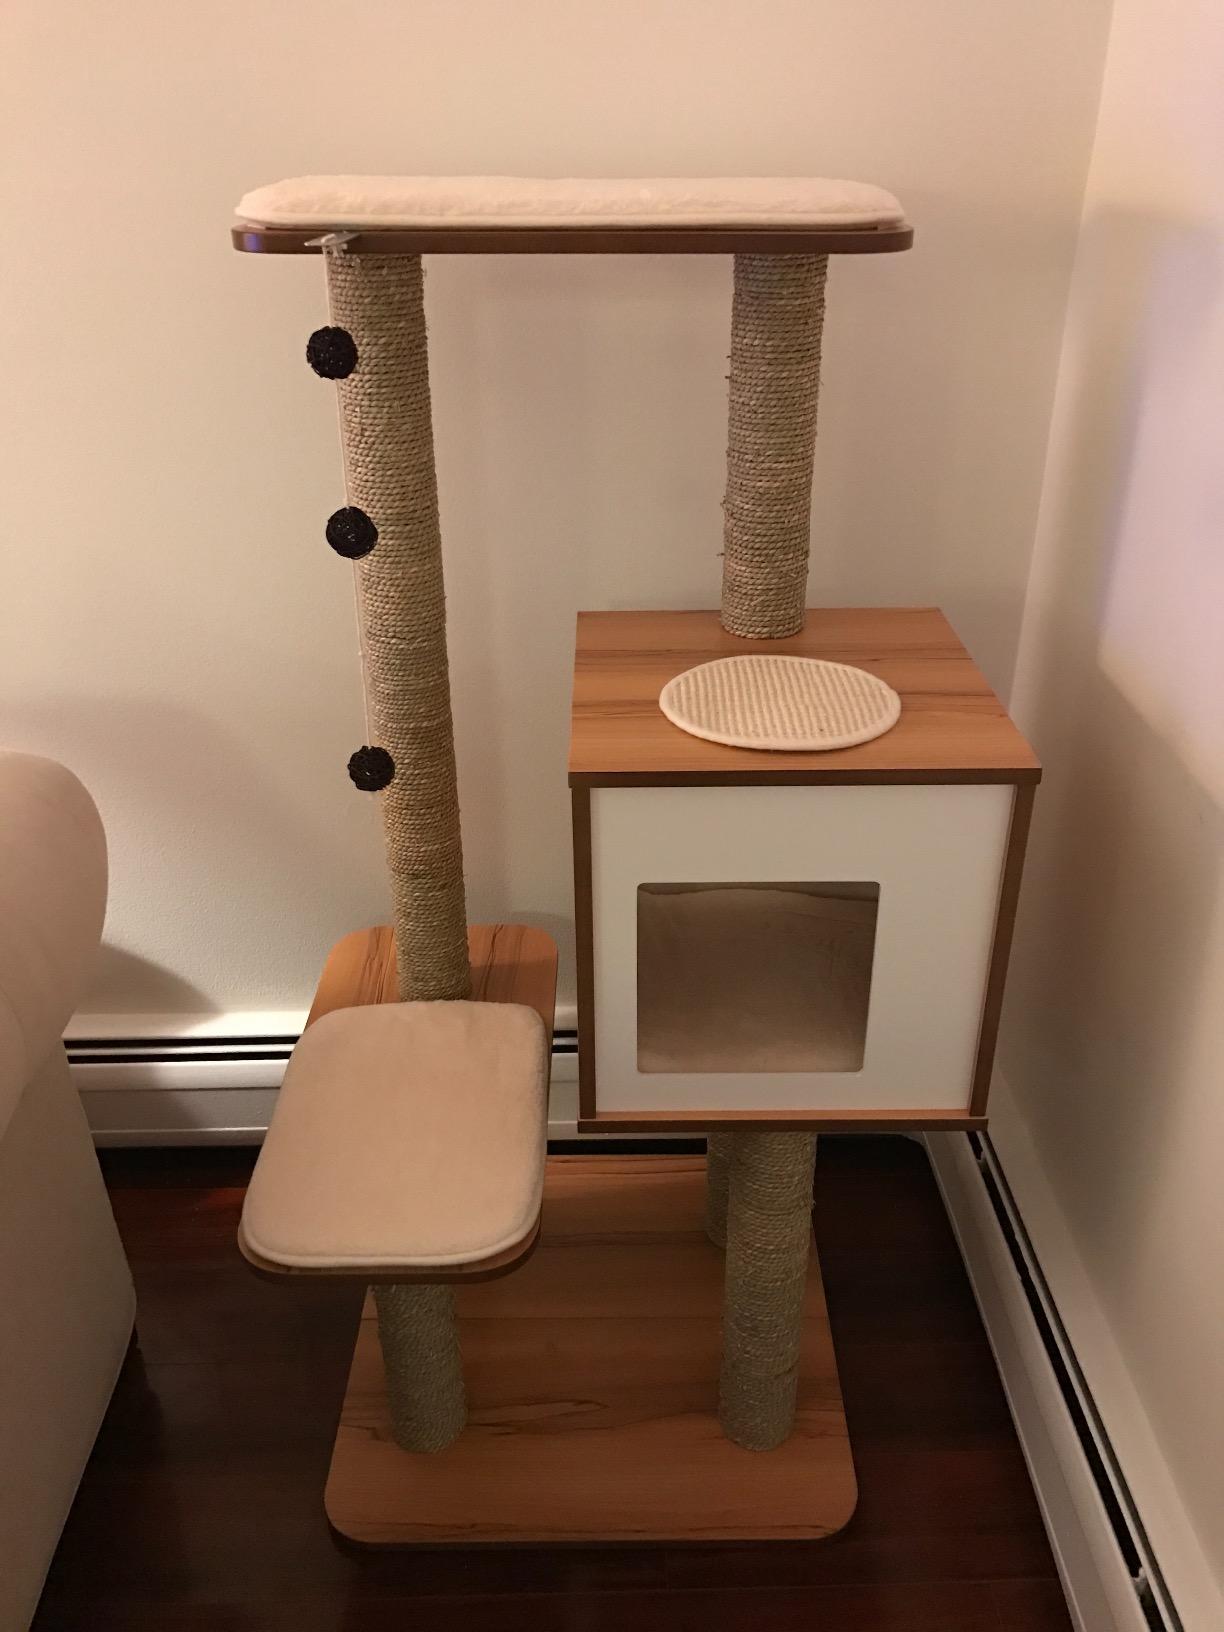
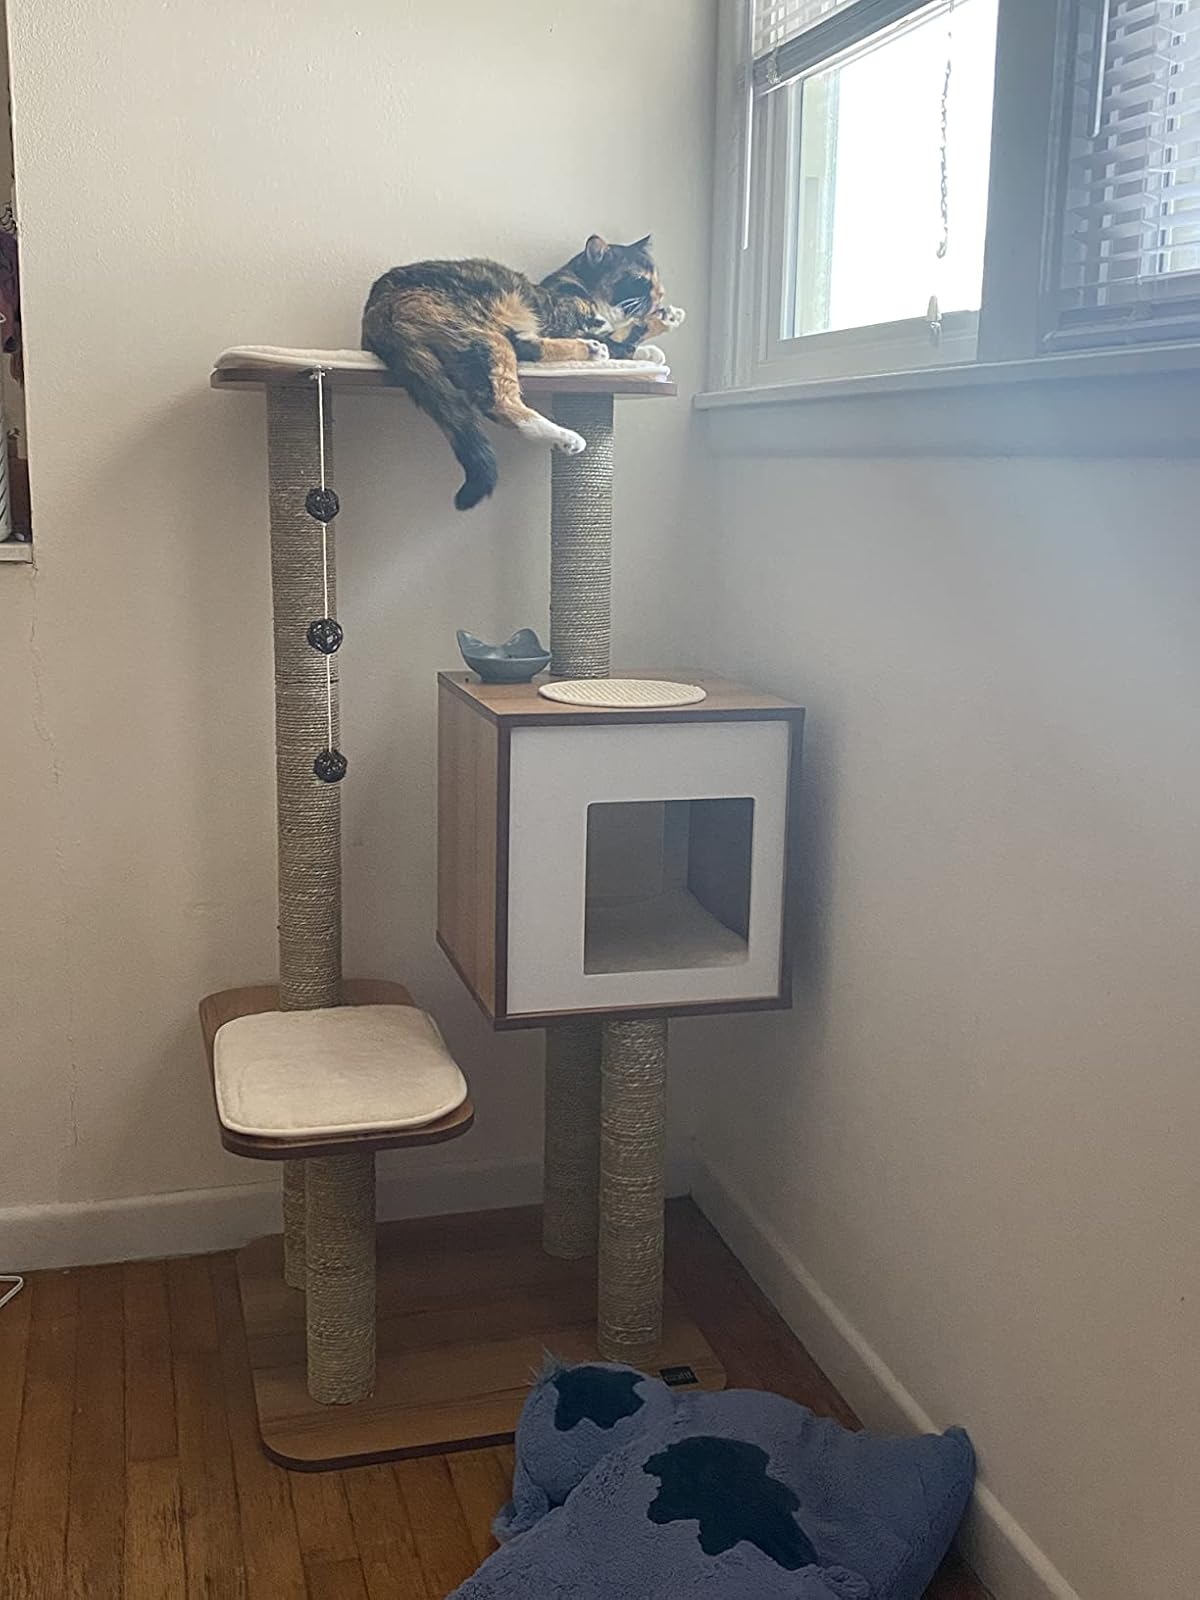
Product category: items_cat tree
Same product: yes